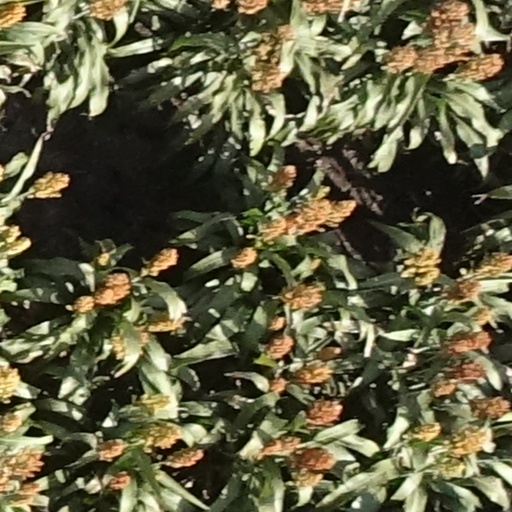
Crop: sorghum